Baijusi station

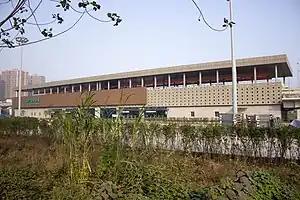

Baijusi Station is a station on Line 2 and Line 18 of Chongqing Rail Transit in Chongqing municipality, China. It is located in Dadukou District and opened in 2014.